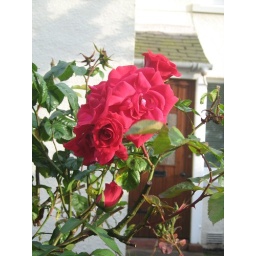
It seemed like every house in the small towns of Scotland had at least one rose bush.